R. C. O. Benjamin

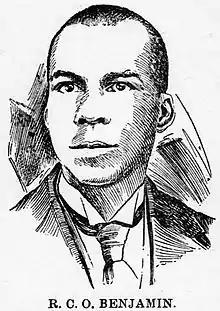
Benjamin from his 1900 obituary in the "Colored American"

In December 1892, Benjamin married Lula M. Robinson. They had a son and a daughter. In 1895, while practicing law in Rhode Island, Benjamin, who was ordained in the African Methodist Episcopal Church, was nominated to the position of chaplain of the United States House of Representatives. In 1897, Benjamin, his wife, Lula, and their two children he returned to Lexington, Kentucky where he edited the "Lexington Standard". In 1900, he was an attorney for Caleb Powers and Richard "Tallow Dick" Combes in the assassination of governor-elect William Goebel.